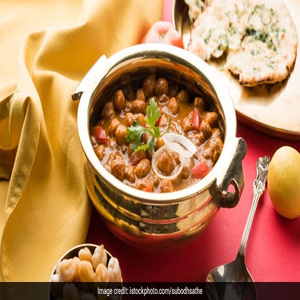
Dish: cholebhature